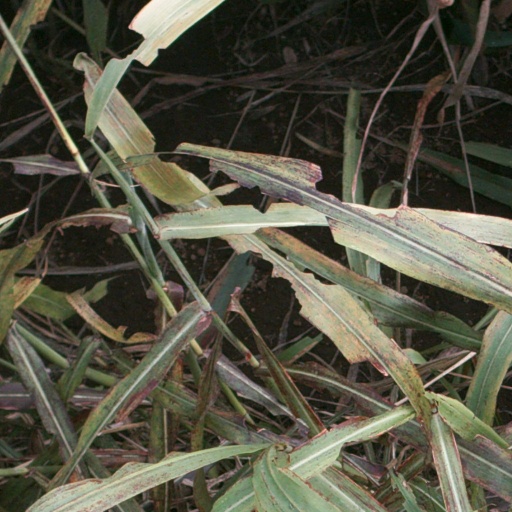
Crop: sorghum